Alcyone (star)

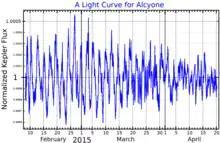
A light curve for Alcyone, adapted from White "et al." (2017)

Alcyone has long been suspected to vary in brightness, and a 2017 study using data from the Kepler Space Telescope found definite periodic variations with amplitudes up to 0.001 magnitudes. This is considered undetectable by ground-based observations. The strongest period of 2.3 days is thought to be the rotation period of the star, with an uneven surface causing slight brightness changes, but there are also more rapid pulsations and Alcyone has been classified as both a rotational variable and a slowly pulsating B-type star.